Sticherus cunninghamii

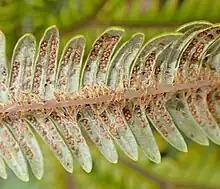
Underside of leaf segments showing sporangia

Umbrella fern is characterised by its drooping fronds that resemble an umbrella, distinct from the fan-like fronds of its relative "S. flabellatus". The angle between the first branches on the frond is narrow, about 44°. Fronds are 15–30 cm long with an erect stipe between 20 and 50 cm high, but reaching 1 m at times.The last, longest leaf segment on the frond is up to 18 mm, and unlike in "S. flabellatus" is not serrated. Leaves are divided into two halves which fan out, with a dormant bud between them which sometimes grows into additional pinnae, especially in plants growing along the ground rather than up banks. The underside of the leaf segments is white or glaucous, and is covered with broad scales which are brown in the centre and fade to pale on the margins. Sori are found in one row each side of the midrib, have around five sporangia, and spores measure 29–31 μm by 14–15 μm.